Admiralty Islands campaign

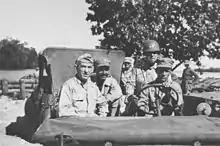
Four officers in a jeep, with a steel helmeted driver. The one on the left is wearing a garrison cap with three stars, the one in the centre a cloth peaked cap with one star, while the one on the right had a steel helmet with two stars.

The morning of 4 March saw the arrival of the 2nd Squadron, 7th Cavalry, which relieved the 2nd Squadron, 5th Cavalry. The next day Major General Innis P. Swift, the commander of the 1st Cavalry Division, arrived aboard "Bush" and assumed command. He ordered the 2nd Squadron, 7th Cavalry to attack across the native skidway. The 2nd Squadron, 5th Cavalry therefore went back into the line to relieve them. While the relief was taking place, the Japanese launched a daylight attack. This was repulsed by the cavalrymen, with the help of artillery and mortar fire, but the American attack was delayed until late afternoon. It then ran into a Japanese minefield and by dawn the advance had only reached as far as the skidway.